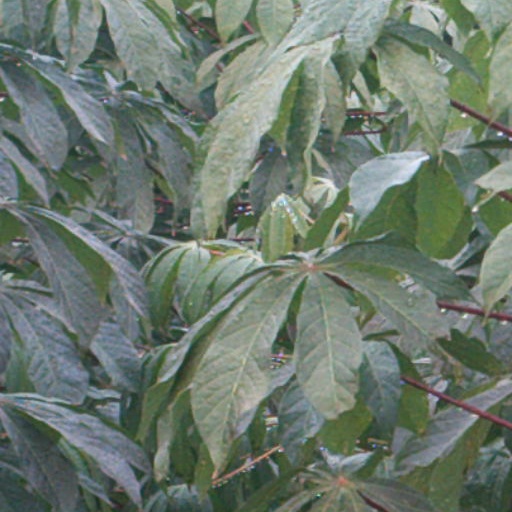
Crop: cassava